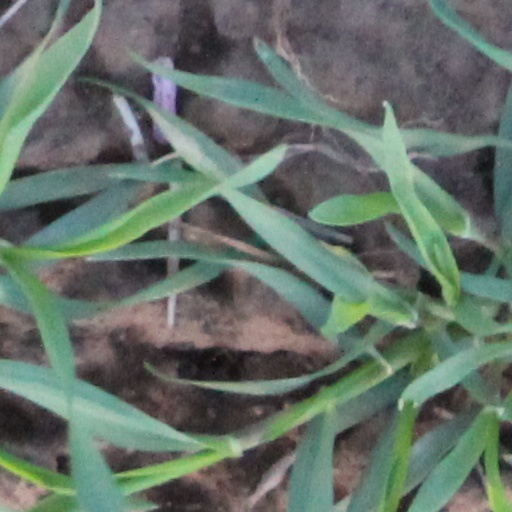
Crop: wheat